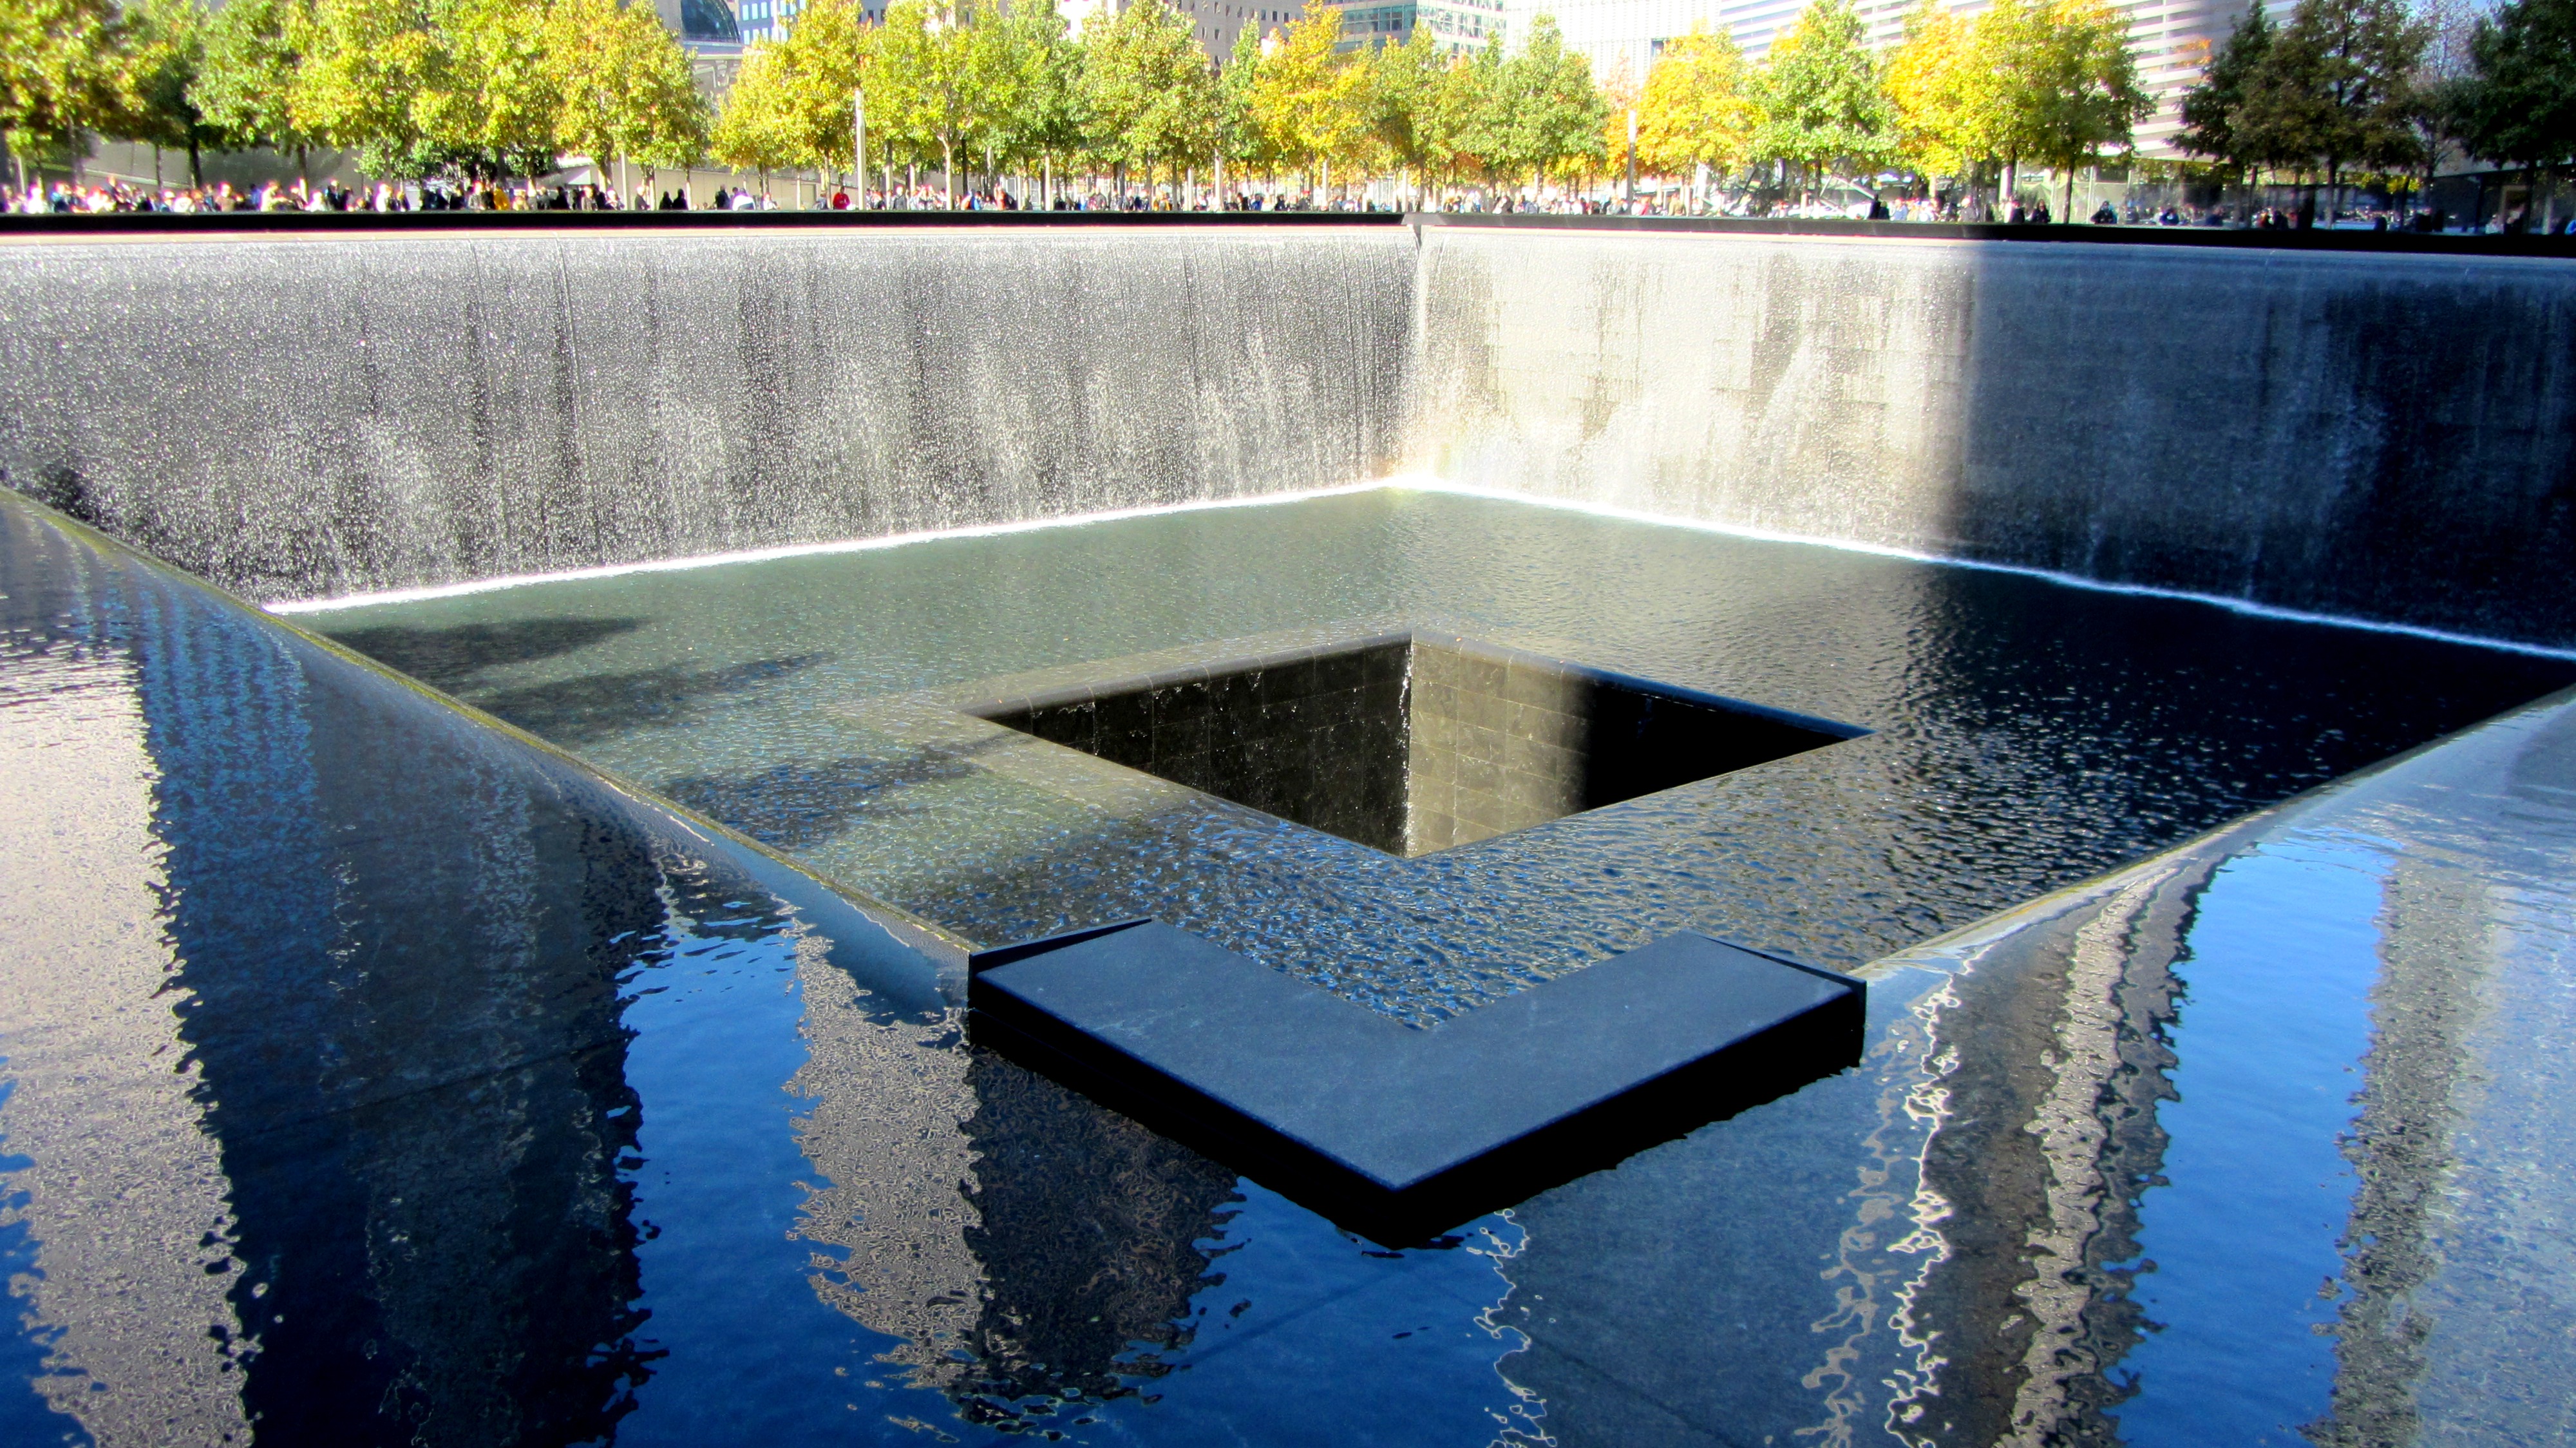
water, manhattan, asphalt, pond, reflection, swimming pool, nyc, usa, reservoir, ground zero, waterway, memorial, fountain, water feature, big apple, 9 11, reflecting pool, world trade center memorial, september 11 2001, terrorist attack, south pool